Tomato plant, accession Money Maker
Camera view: bottom (45 deg); turntable rotation: 270 degrees
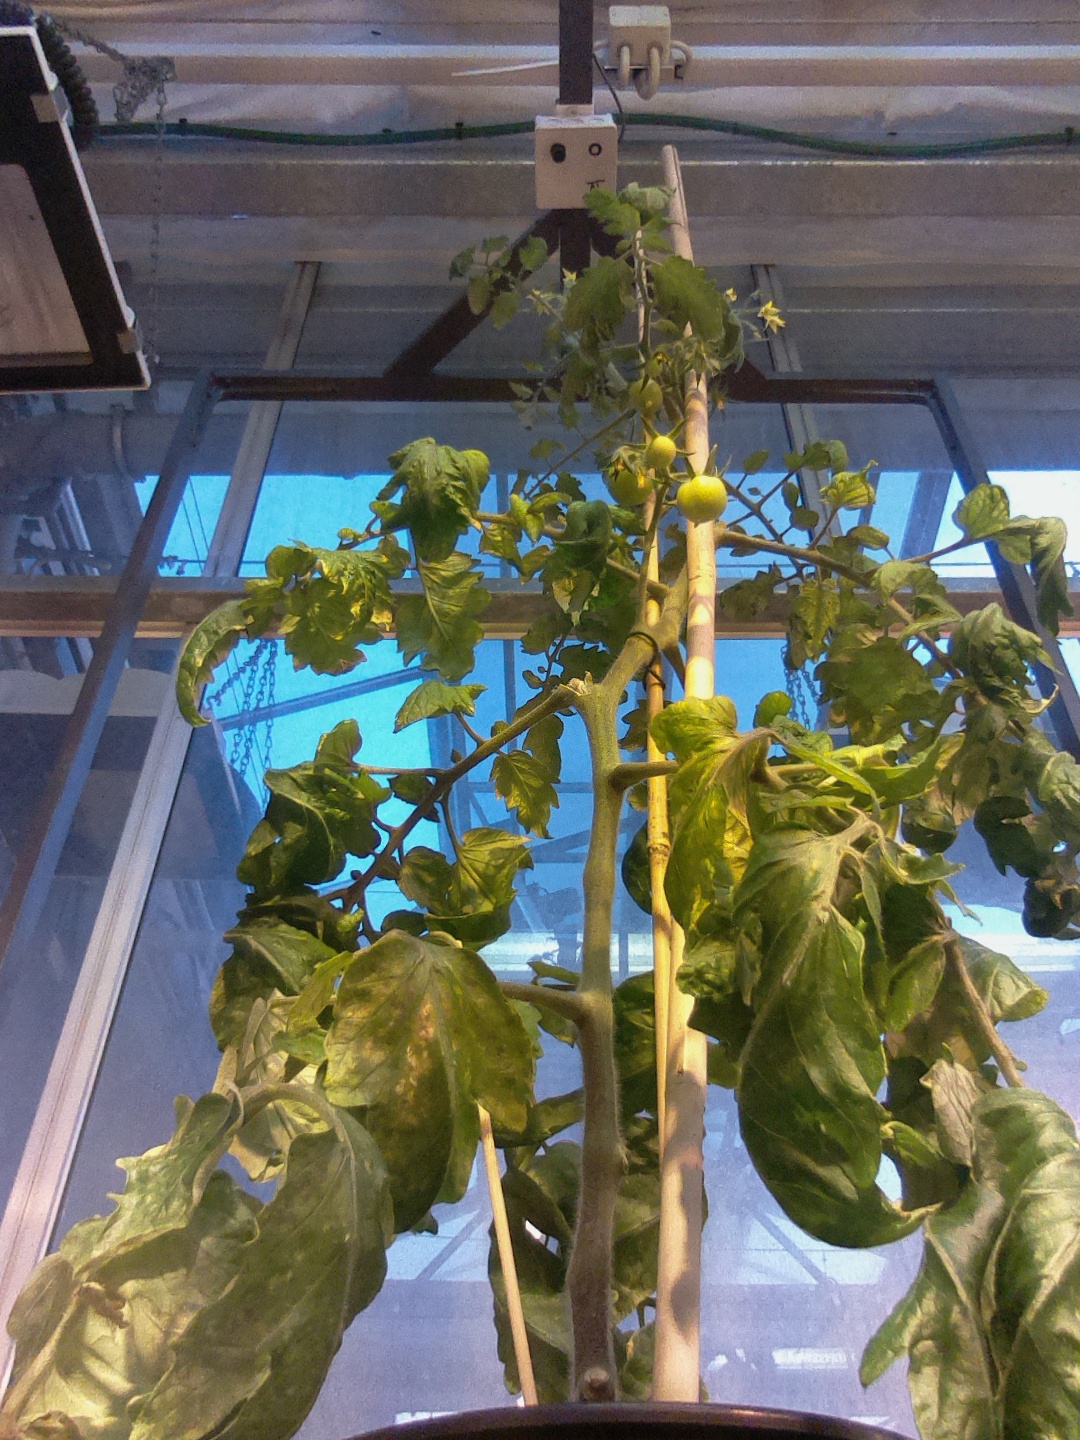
BBCH growth stage 71: 10%-20% of final fruit size